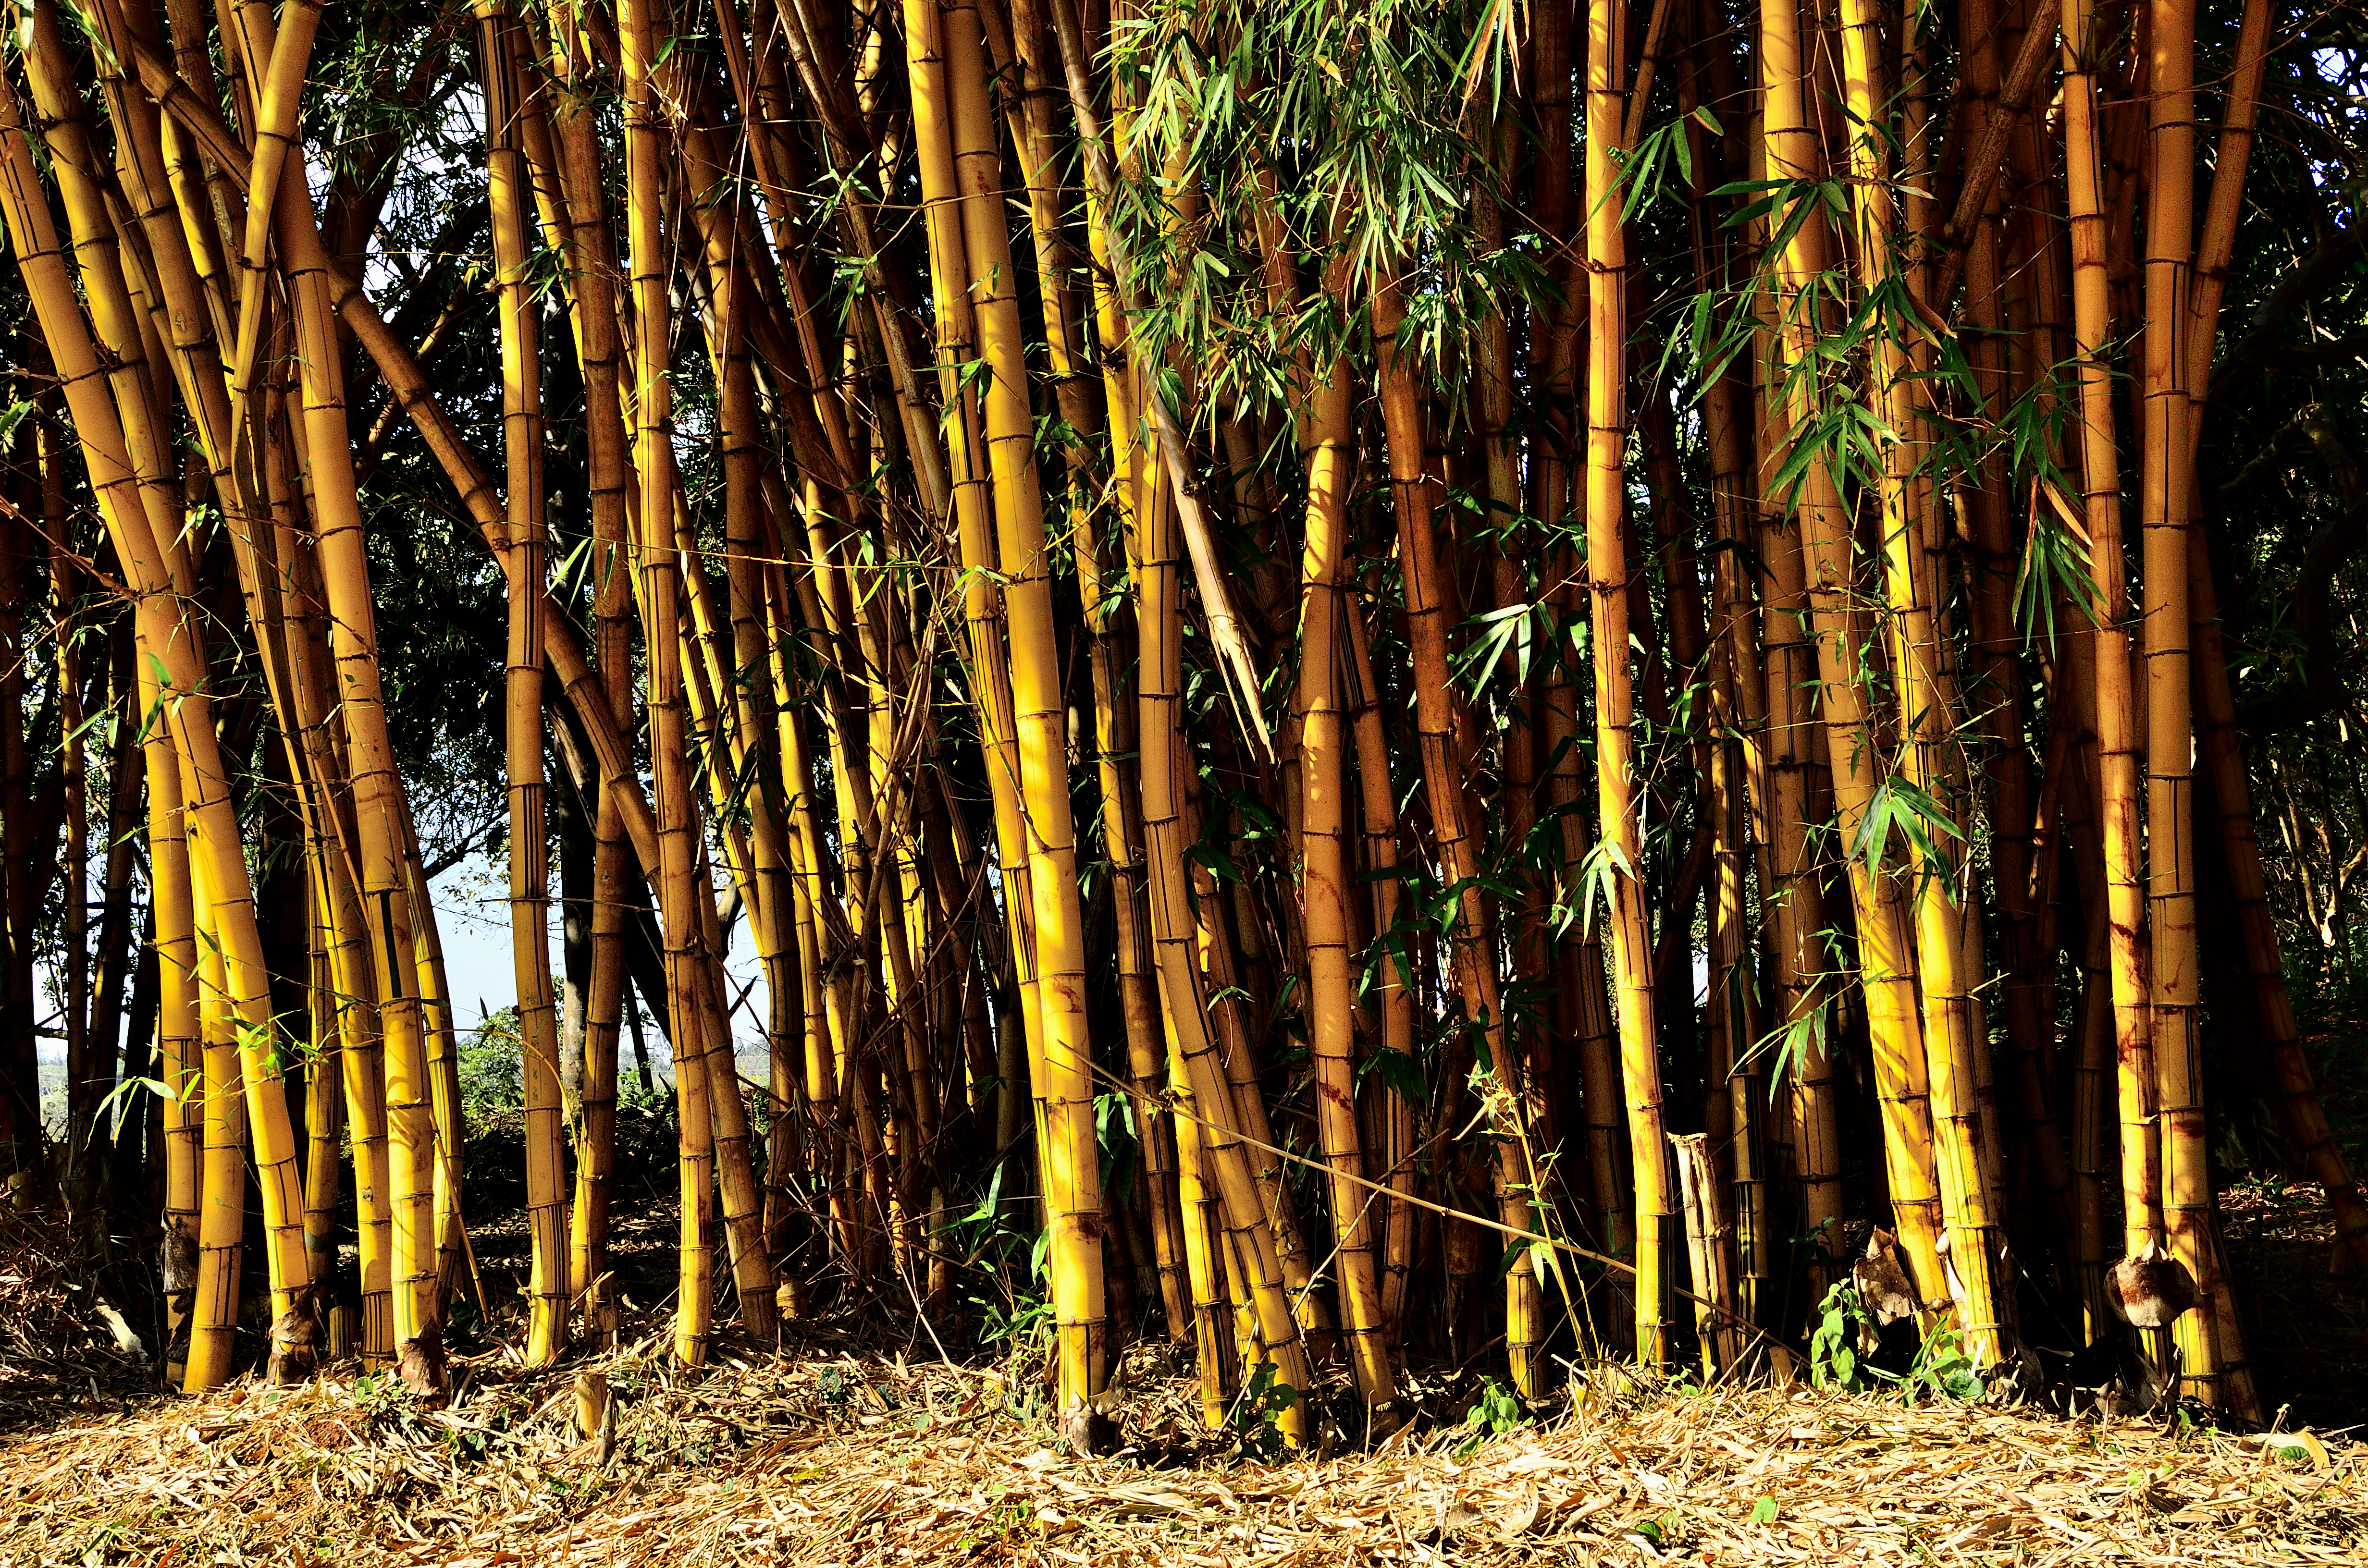
tree, nature, forest, branch, plant, sunlight, leaf, trunk, autumn, season, deciduous, amarillo, grove, verde, woodland, eldorado, costanera, habitat, ecosystem, bambu, tacuara, tacuaral, natural environment, plant stem, woody plant, temperate coniferous forest